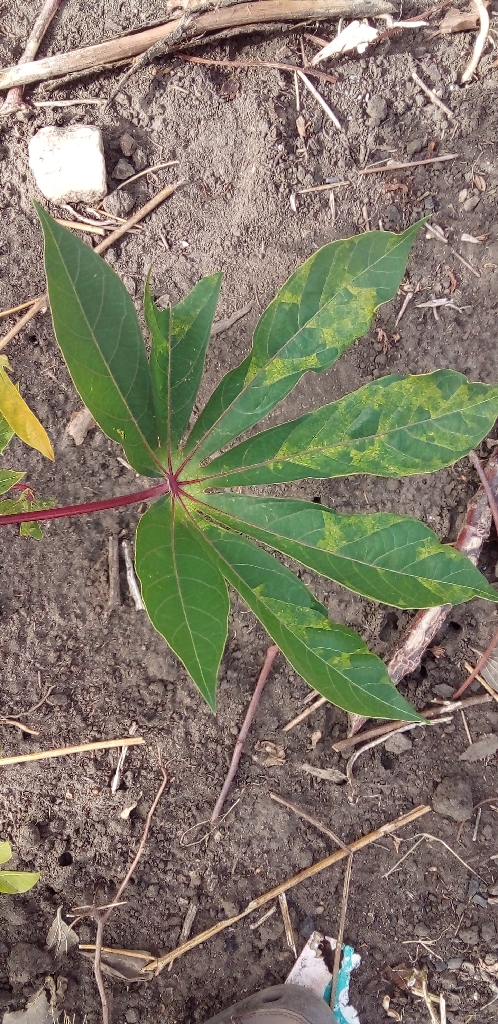
Label: cassava mosaic disease (cmd)